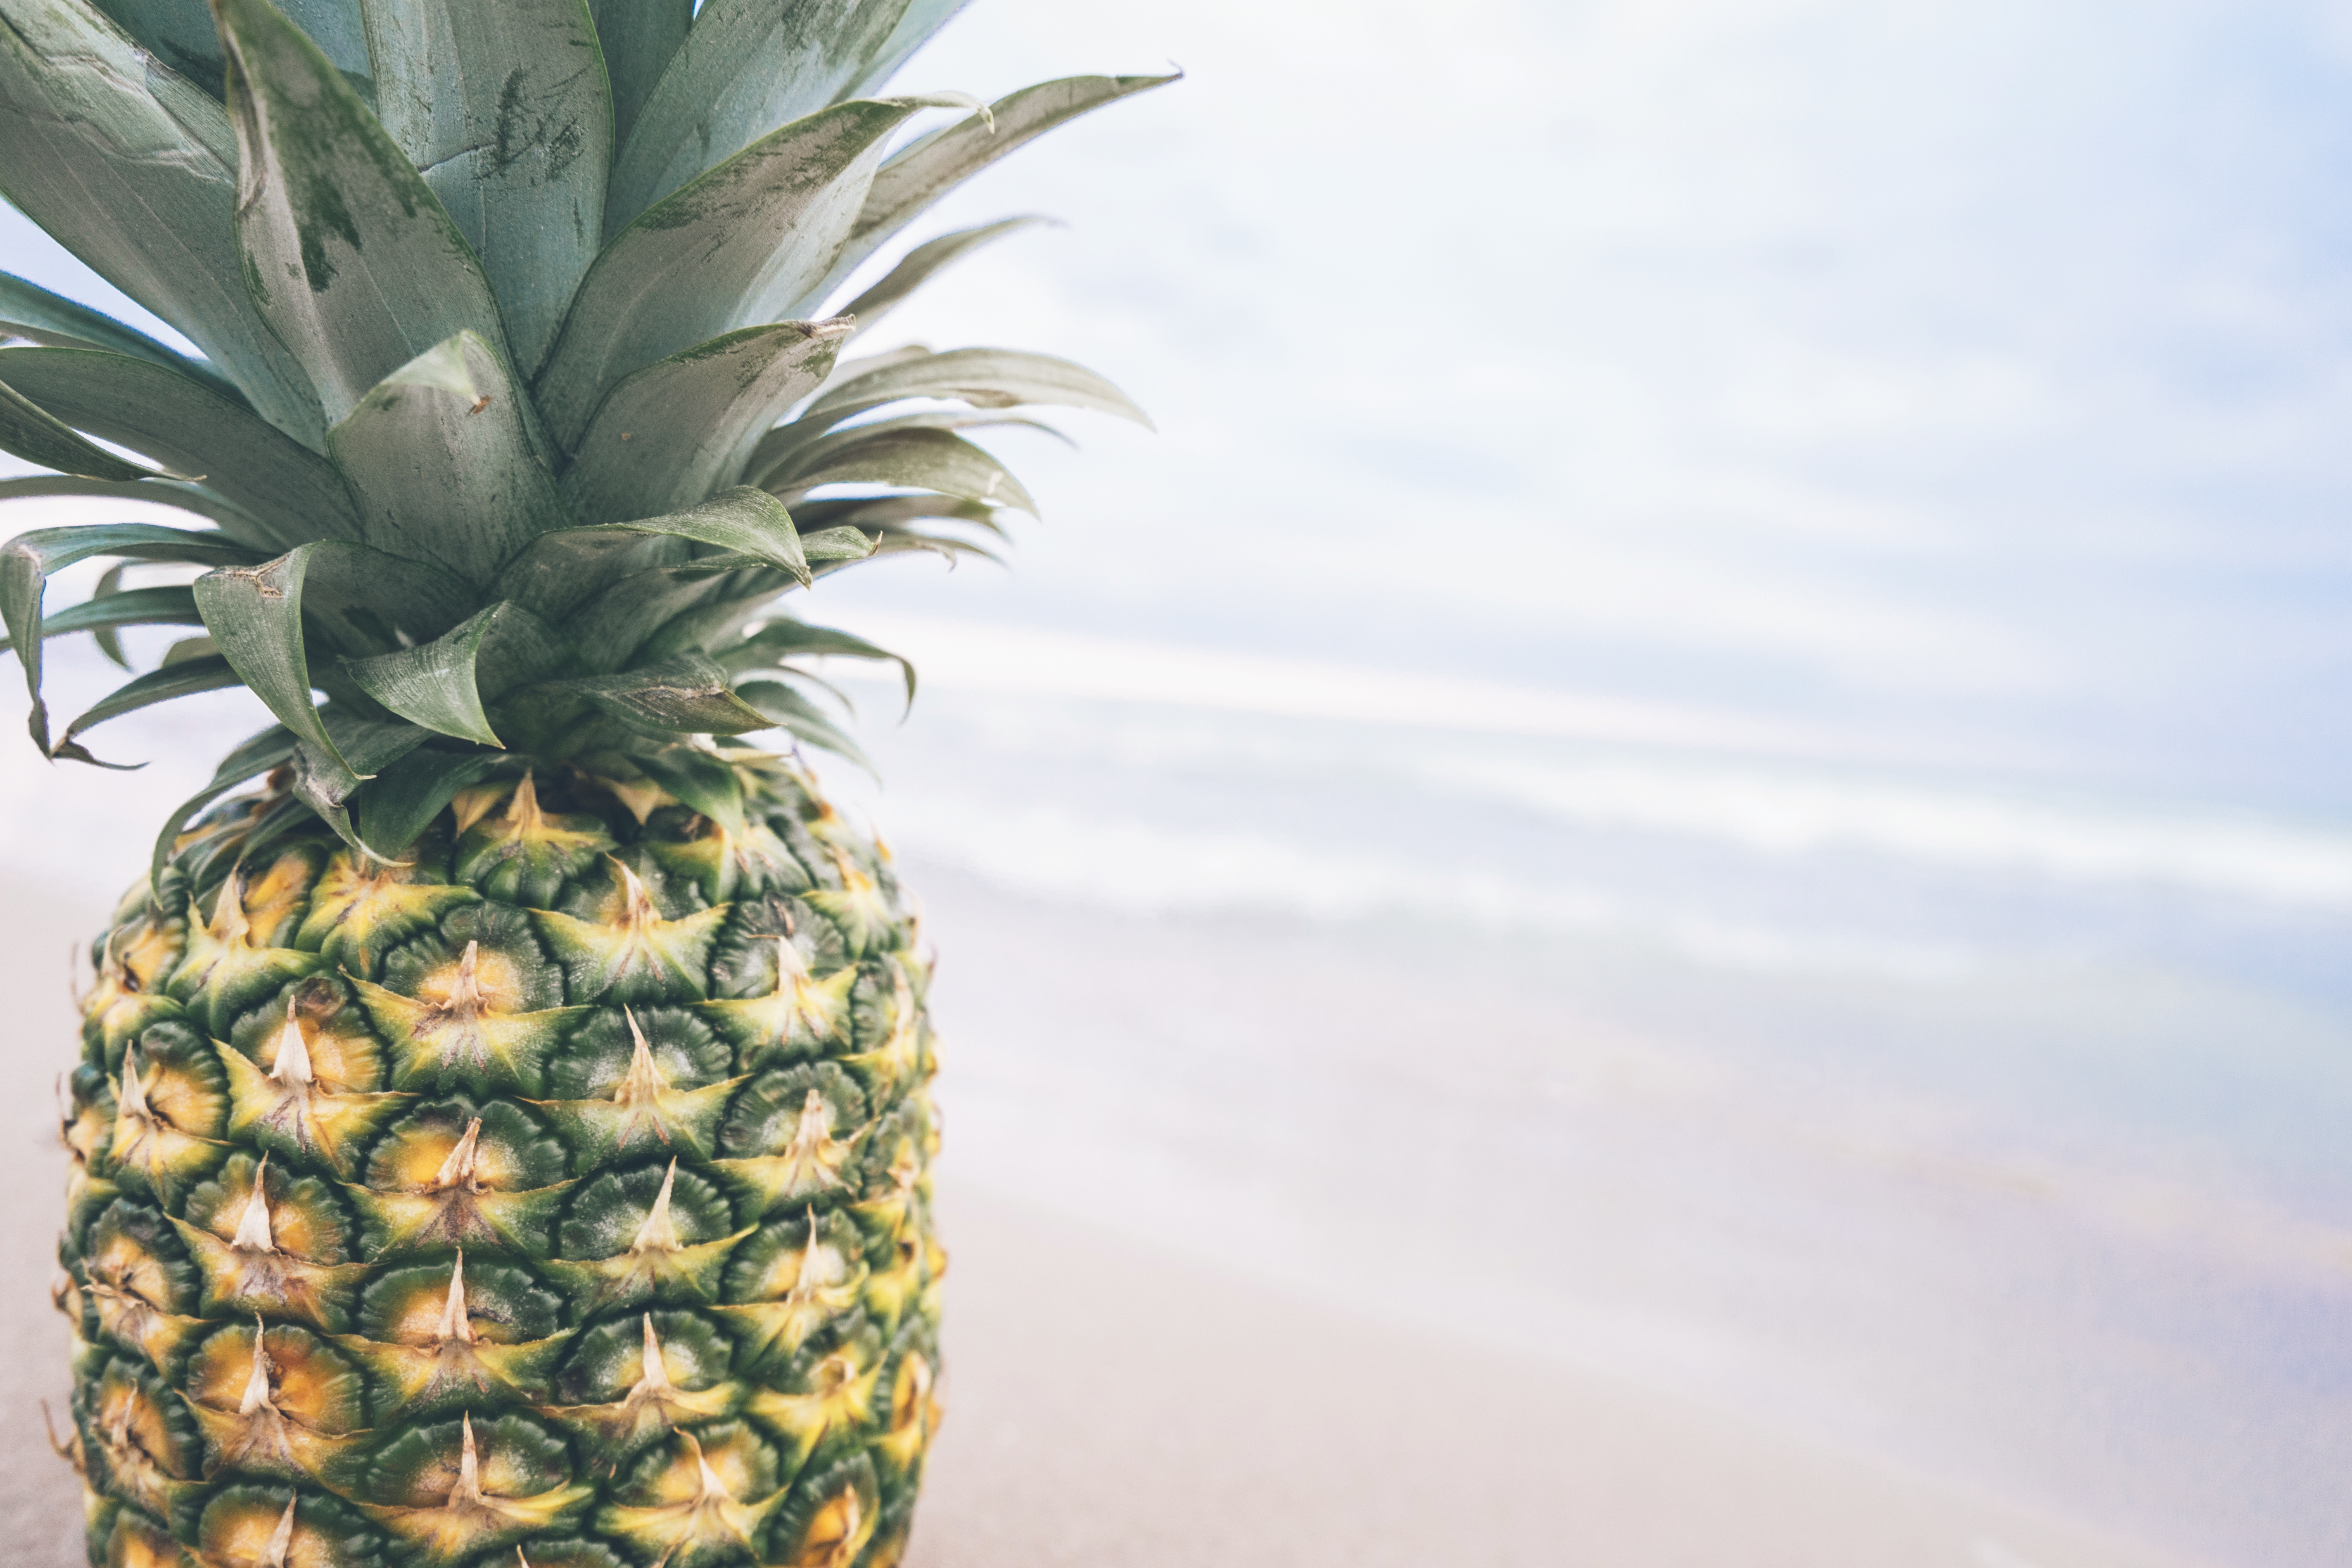
plant, fruit, food, produce, tropical, fresh, healthy, delicious, pineapple, organic, flowering plant, ananas, bromeliaceae, land plant, arecales